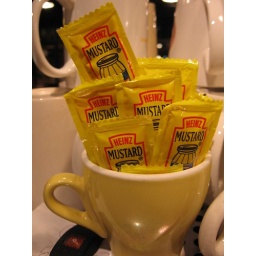
yellow mustard in a yellow cappuccino cup